Yamaska River

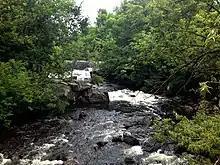
Sides of the Yamaska are covered in vegetation which offers refuge and food to a multitude of animals. What is more, beneath its waters are found equally diverse lifeforms.

Inventories carried at Mont Yamaska allowed to observe over fifteen species of amphibians and even reptiles (such as the painted turtle ("Chrysemys picta") and Common Garter Snake ("Thamnophis sirtalis")). Common amphibians inventoried in the river are the dusky salamander ("Desmognathus fucus"), wood frog ("Rana sylvatica"), and the green frog ("Rana clamitans"). The Baie Lavalilière (Sainte-Anne-de-Sorel, Québec), located near the mouth of the river, is considered a very rich habitat for amphibians, although poaching of bullfrog ("Rana catesbeiana"), northern leopard frog ("Rana pipiens"), and green frog limit their population.